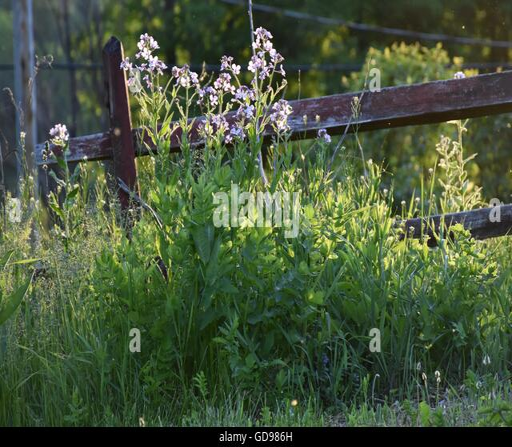
wildflowers along an old fence